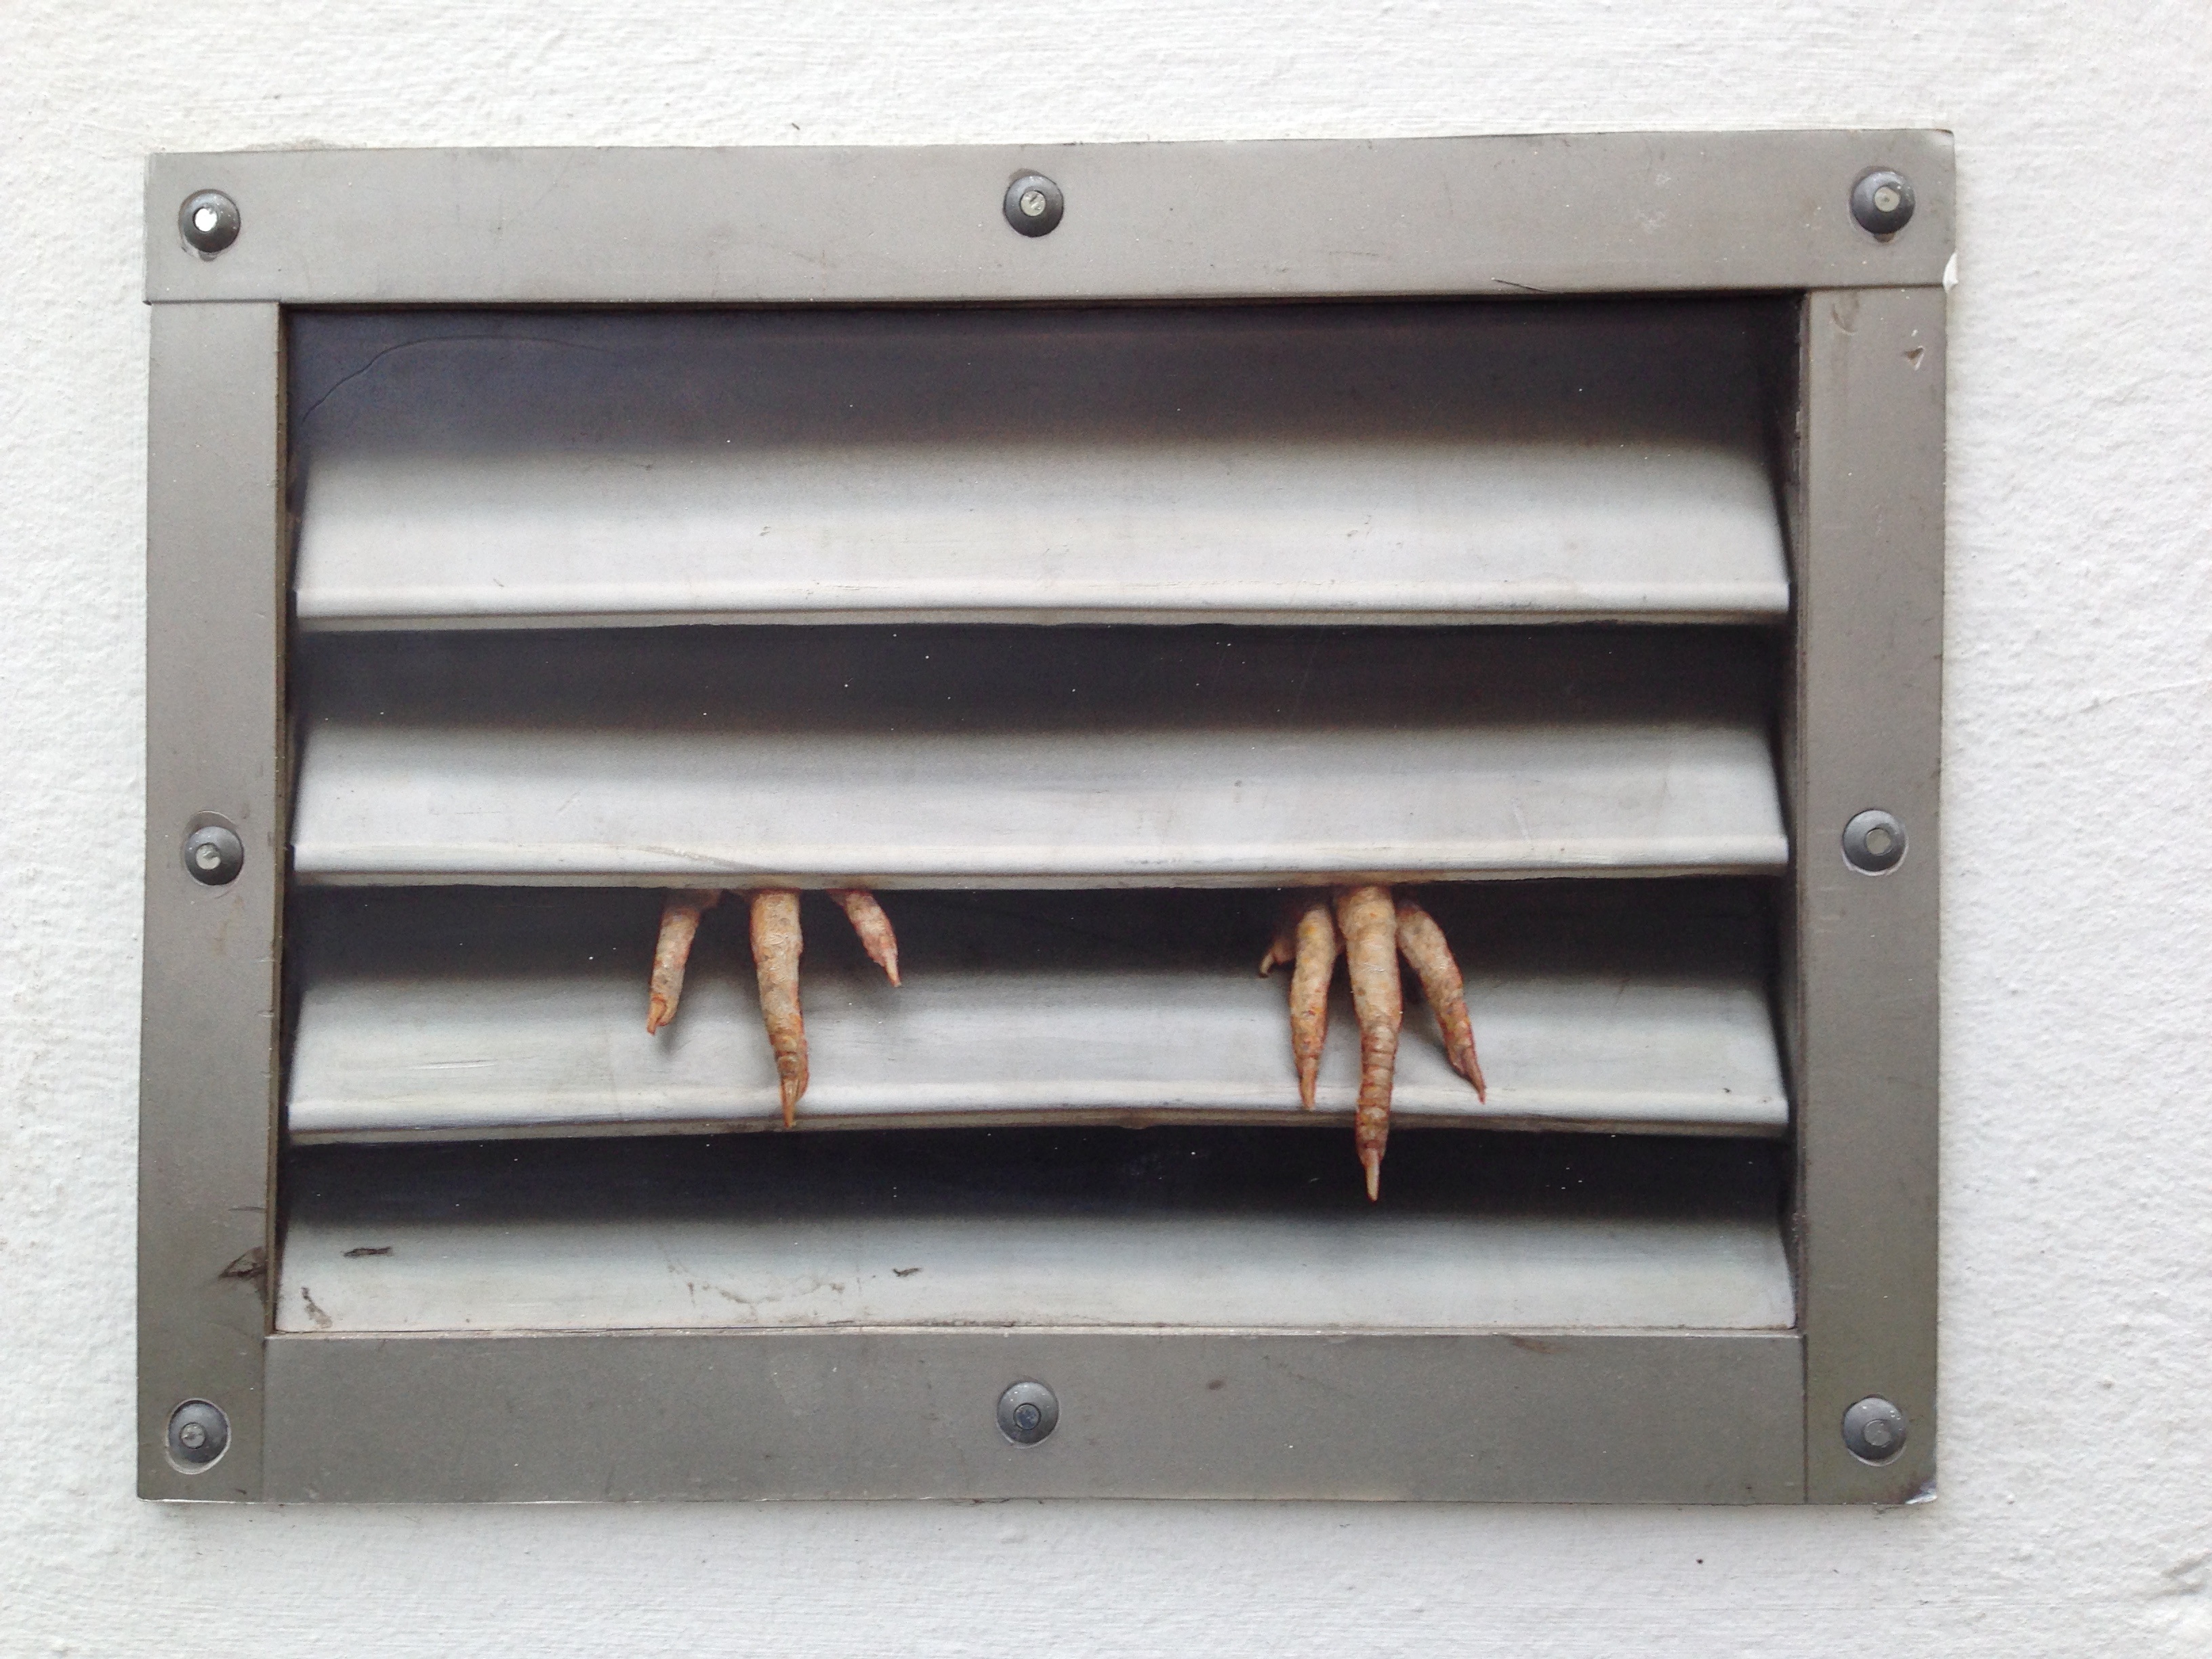
metal, lighting, street art, product, england, london, letter box, man made object